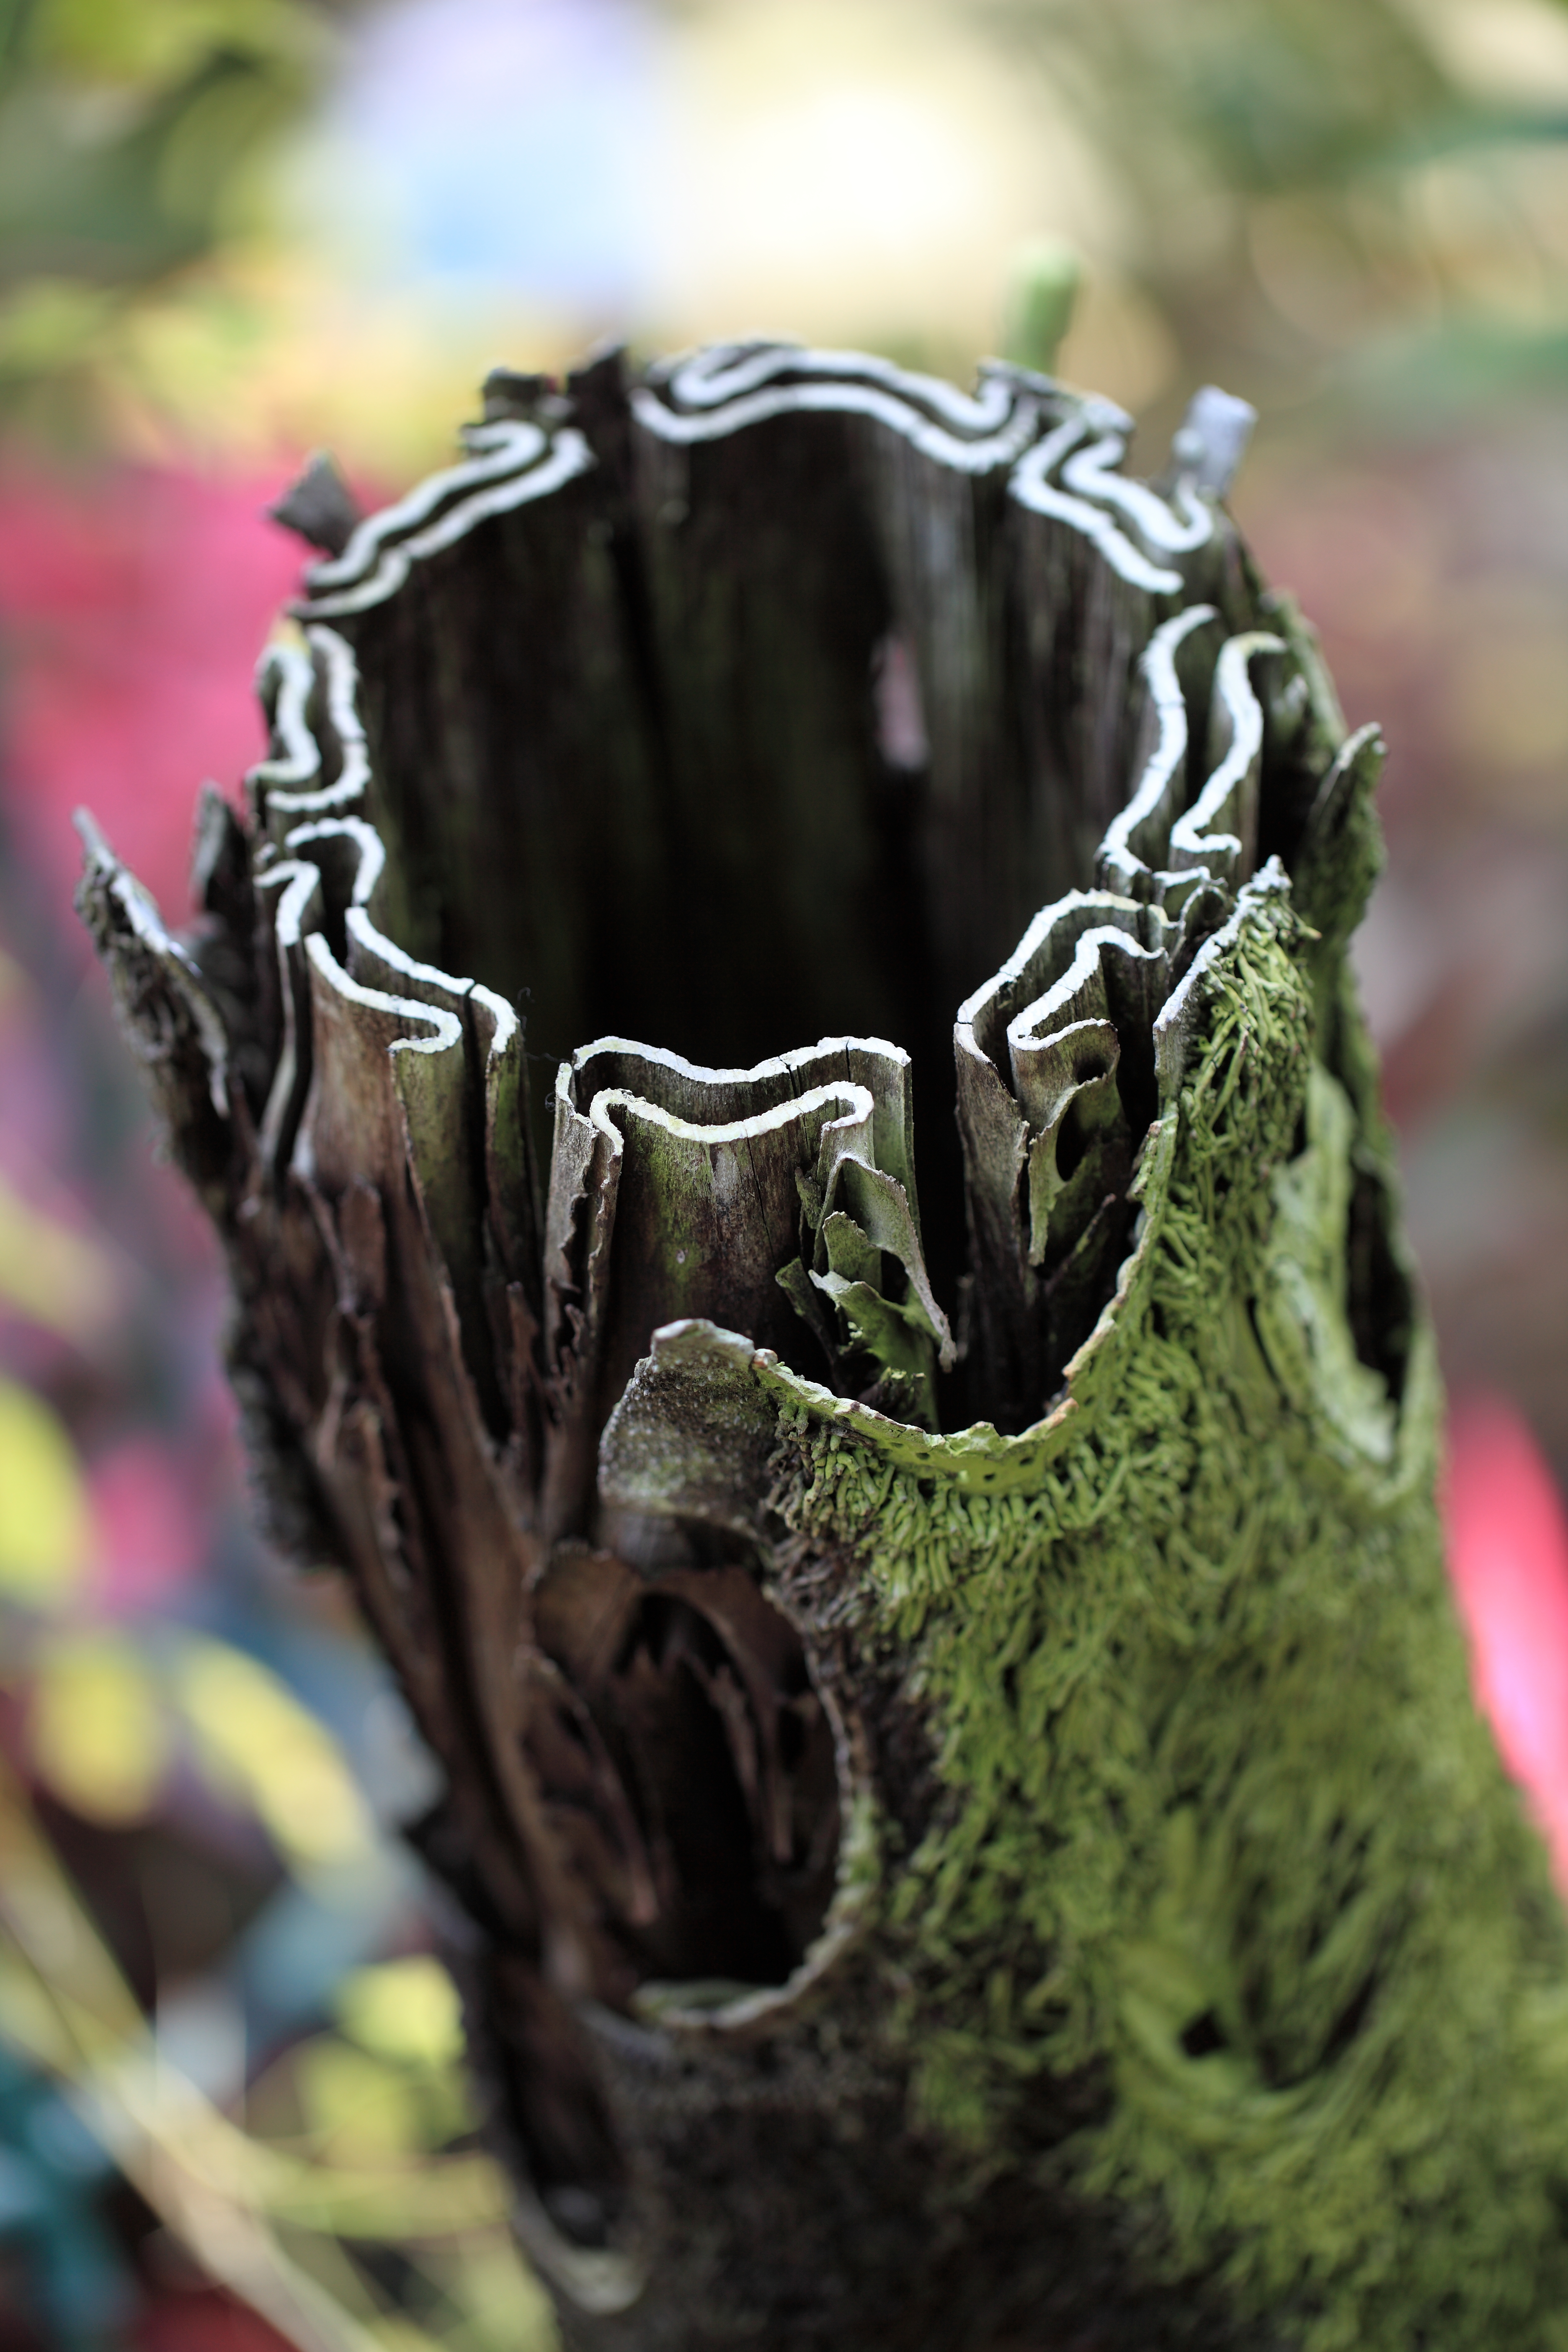
branch, leaf, flower, green, high, garden, flora, botanical, close up, 5d, hires, markii, hi, res, resolution, ibaraki, naka, macro photography, hollow